Webcomic

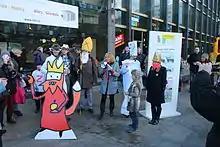
"" (lit. ""The Pictures of the Czech History"", though misspelled) is among the most popular Czech webcomics.

Many webcomics are published primarily in English, this being a major language in Australia, Canada, India, the United States, and the United Kingdom. Cultures surrounding non-anglophone webcomics have thrived in countries such as China, France, India, Japan, and South Korea.